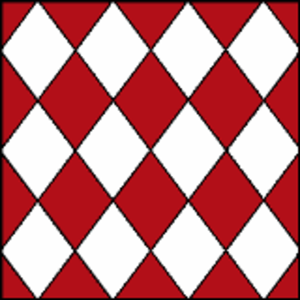
Stettfurt [ˈʃtetːfʊrt] est une commune suisse du canton de Thurgovie, située dans le district de Frauenfeld.